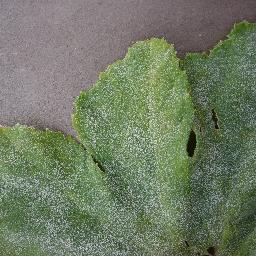
Label: Squash___Powdery_mildew